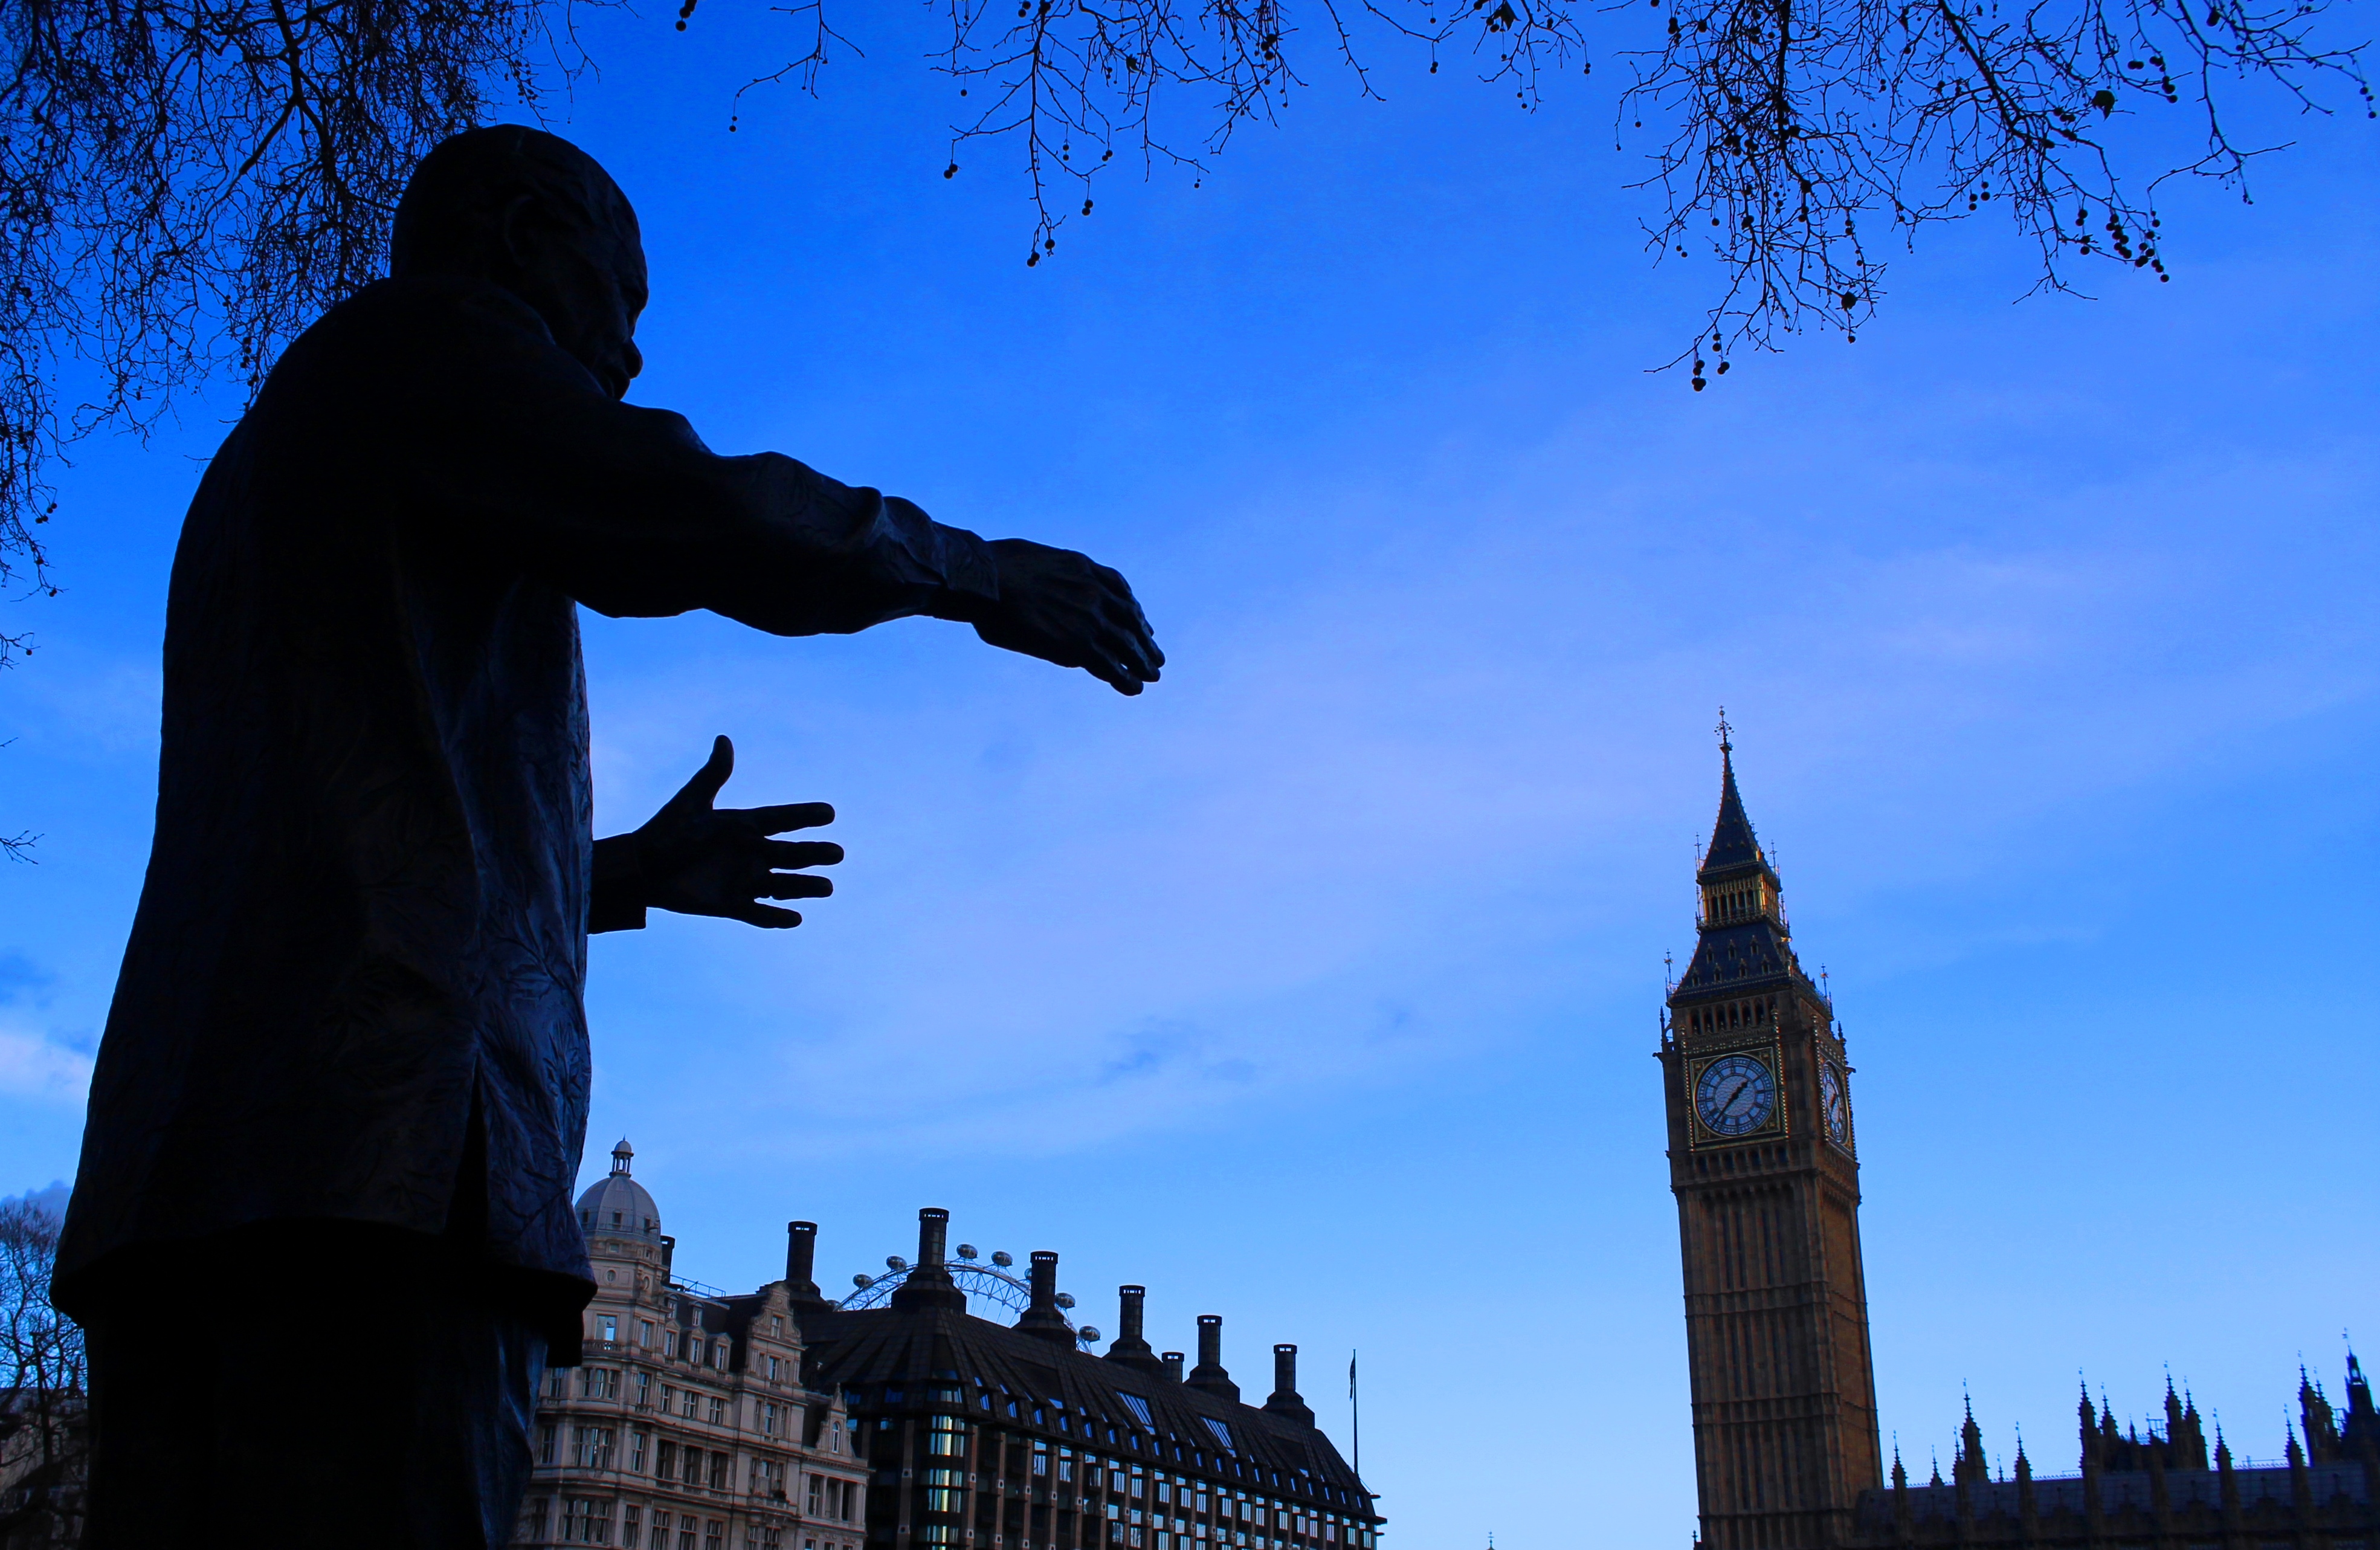
silhouette, light, sky, photography, texture, monument, photo, statue, evening, square, africa, canon, landmark, contrast, blue, monochrome, artwork, flickr, colour, south, london, art, eos, mono, parliament, foto, facebook, twitter, vividstriking, anawesomeshot, dazzlingshot, pinterest, leshaines, leshaines123, bestofshots, silouette, mandela